Nicosia aqueduct

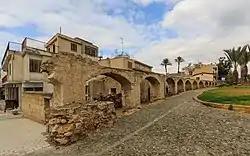

Nicosia old aqueduct is located in Nicosia, the capital of Cyprus and is the oldest aqueduct in Cyprus. It is located close to the Liberty Monument in Nicosia.